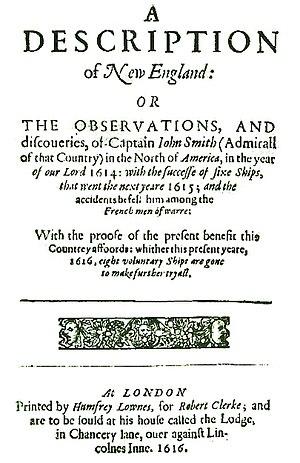
John Smith de Jamestown, baptisé le 6 janvier 1580 en Angleterre et mort le 21 juin 1631, est un navigateur anglais qui fut le capitaine des colons de Jamestown, en Virginie.